On the Heavens

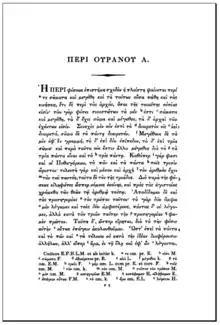
Page one of Aristotle's "On the Heavens", from an edition published in 1837

On the Heavens (Greek: "Περὶ οὐρανοῦ"; Latin: "De Caelo" or "De Caelo et Mundo") is Aristotle's chief cosmological treatise: written in 350 BCE, it contains his astronomical theory and his ideas on the concrete workings of the terrestrial world. It should not be confused with the spurious work "On the Universe" ("De Mundo", also known as "On the Cosmos").